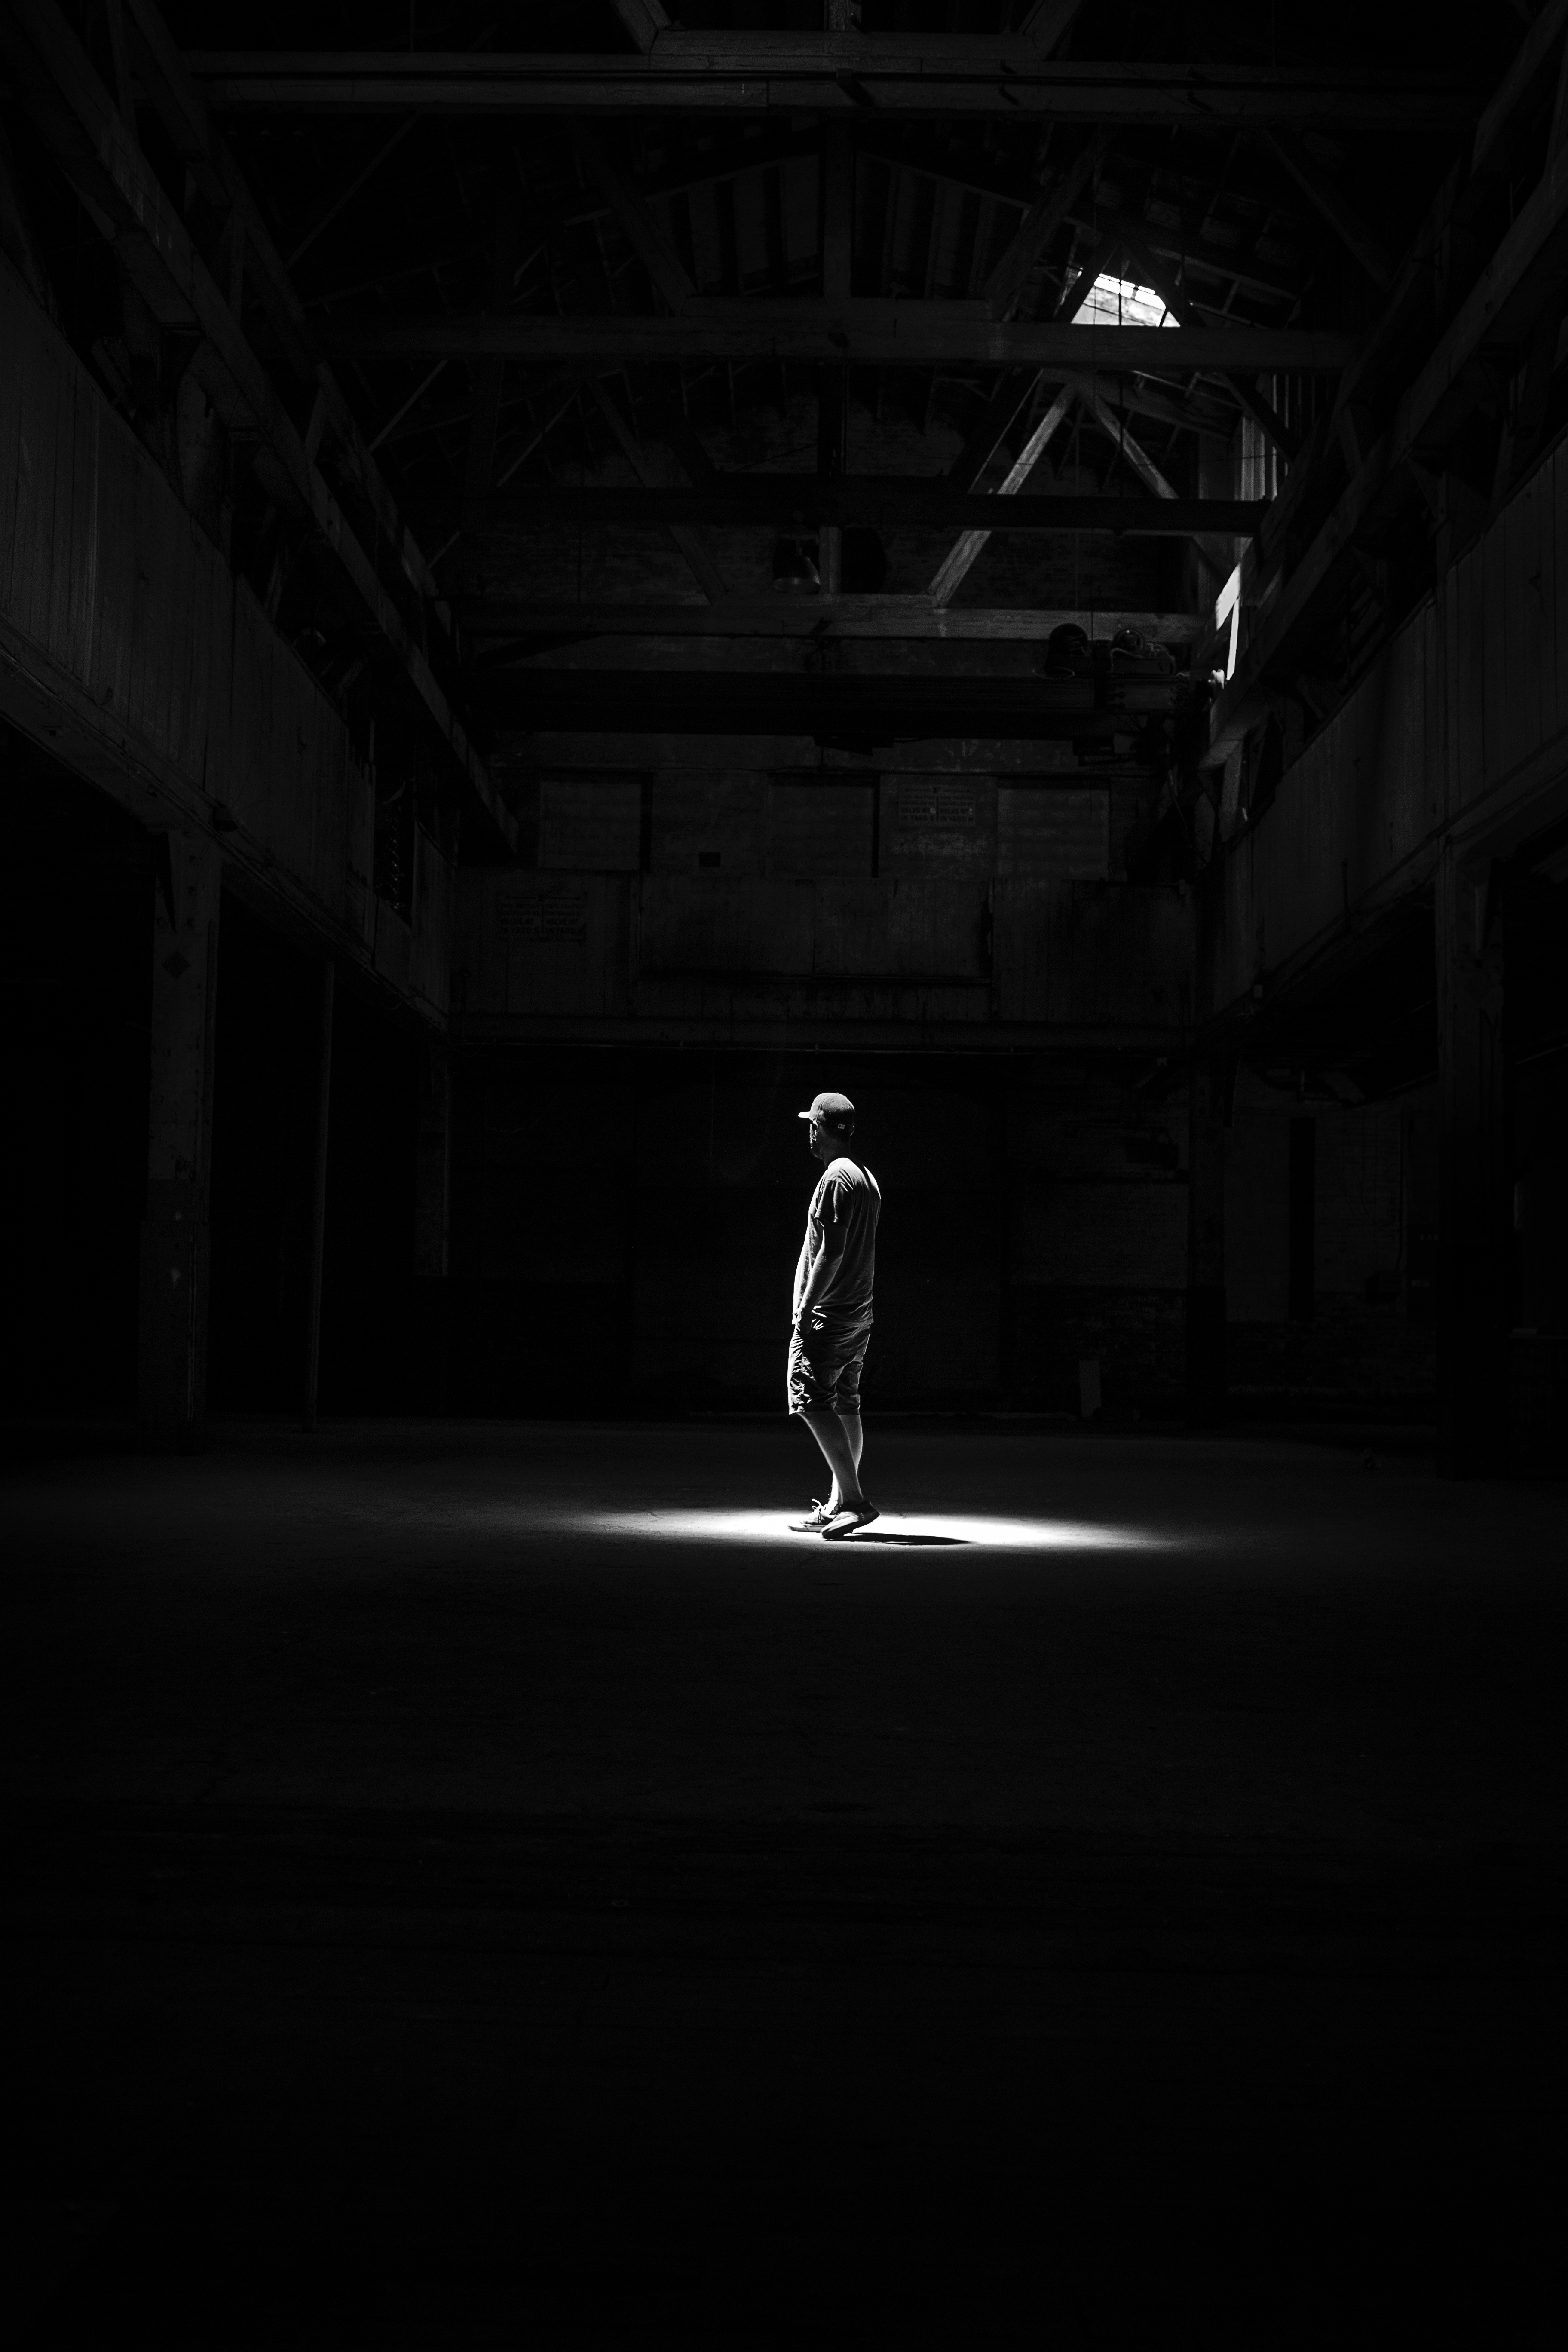
person, light, black and white, structure, white, night, photography, standing, darkness, black, monochrome, lighting, cap, screenshot, monochrome photography